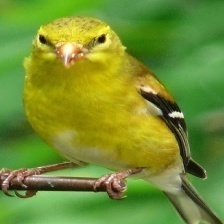
Species: AMERICAN GOLDFINCH
Scientific name: SPINUS TRISTIS
ImageNet parent category: goldfinch